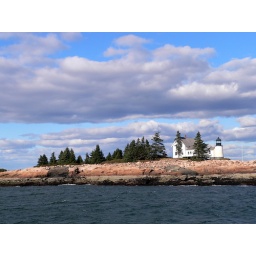
Taken on our light house tour boat ride from Bar Harbor, Maine in October 2010